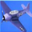
Label: airplane